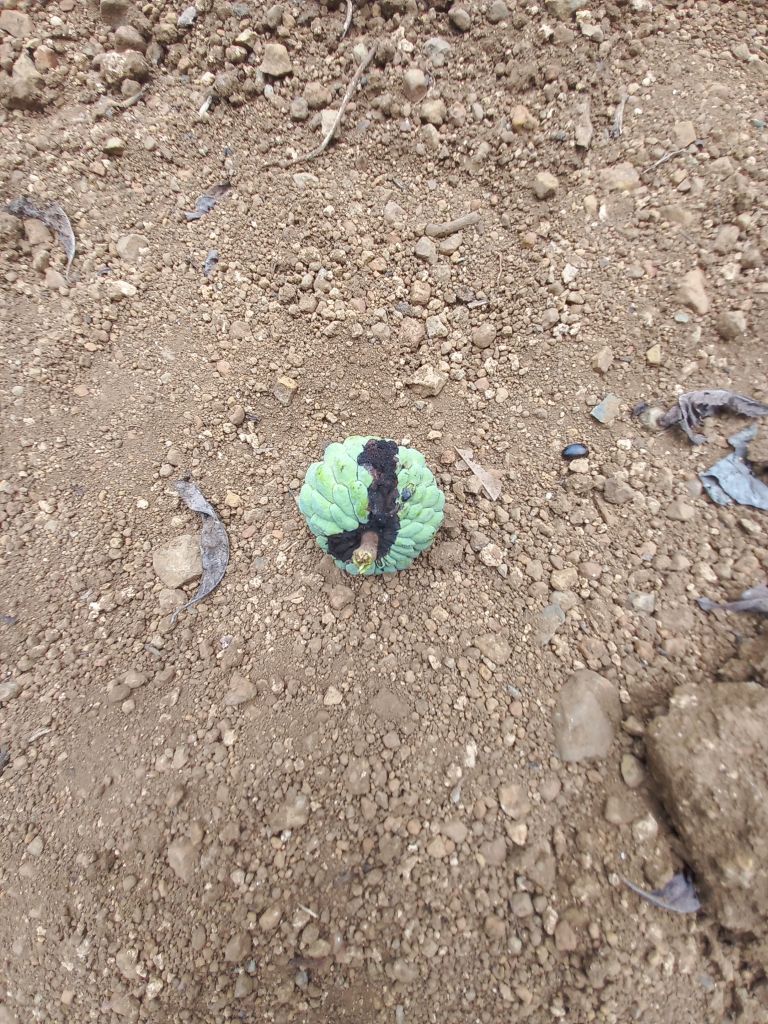
Disease label: Diplodia Rot